Gaza war

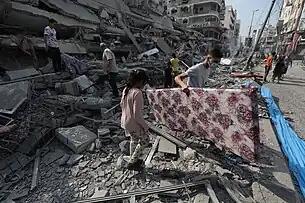
People stand amid the rubble of a building and looking at the ground. A man is carrying a large flower-patterned object.

Following the introduction of a Qatari-brokered truce on 24 November 2023, active fighting in the Gaza Strip ceased. Hamas exchanged some hostages for Palestinian prisoners held by Israel. Israel arrested almost as many Palestinians as it released during the truce. Prisoner exchanges continued until 28 November, when both Israel and Hamas accused each other of violating the truce. On 30 November, in a "last-minute agreement", Hamas released eight hostages in exchange for the release of 30 imprisoned Palestinians and a one-day truce extension. The truce expired on 1 December, as Israel and Hamas blamed each other for failing to agree on an extension.